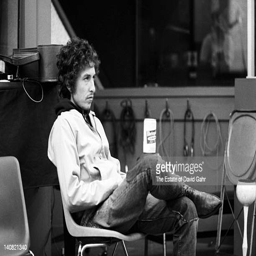
blues artist is photographed at a recording session for person